Allegheny Mountains

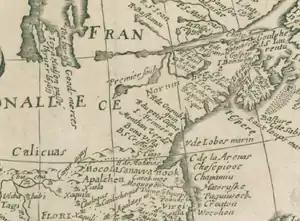
Detail of a French map of 1671. The Alleghenies are in the lower center portion.

In 1669, John Lederer and members of his party became the first Europeans to crest the Blue Ridge Mountains and the first to see the Shenandoah Valley and the Allegheny Mountains beyond.